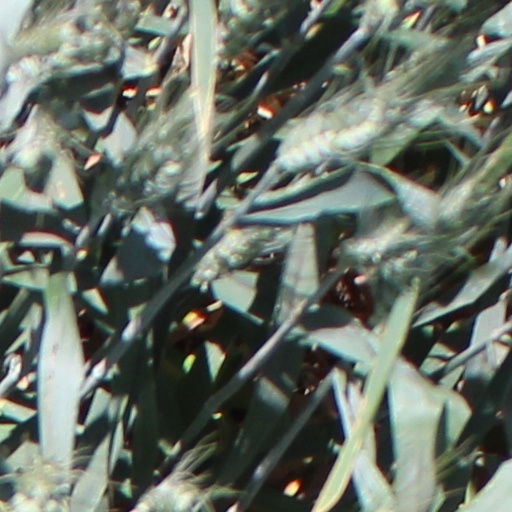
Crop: wheat